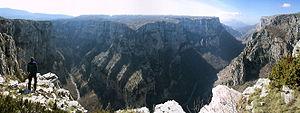
Les gorges de Vikos sont un canyon de Grèce. Elles se trouvent en Épire, dans le nord de la Grèce, à 40 km au nord de la ville de Ioannina. La rivière au fond de la gorge est le Voïdomatis.